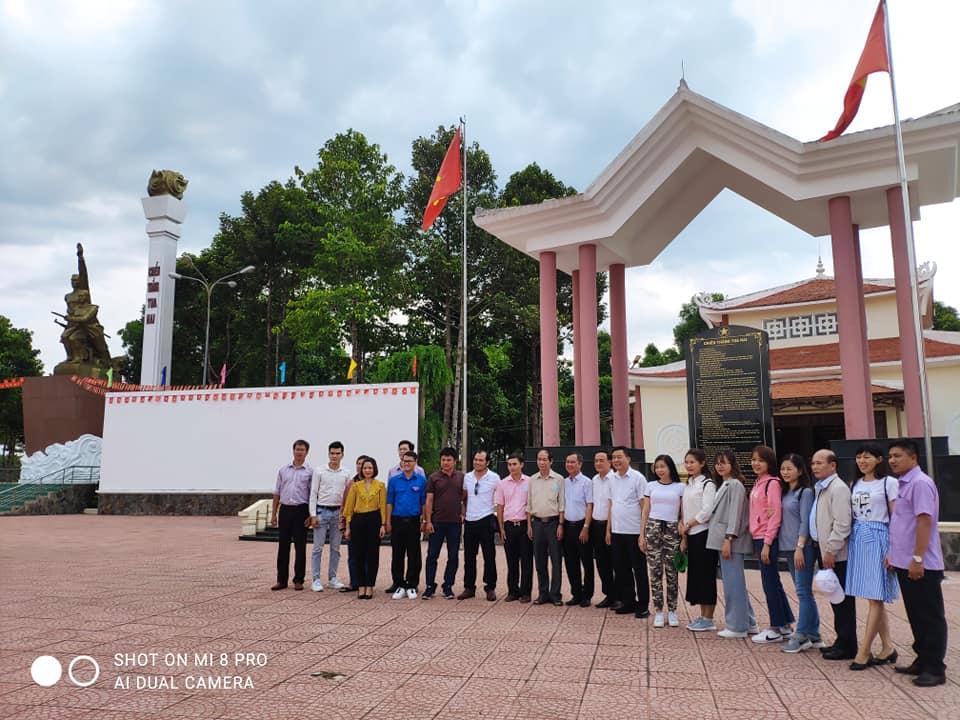
ở trước một khu di tích có sự xuất hiện của một nhóm người